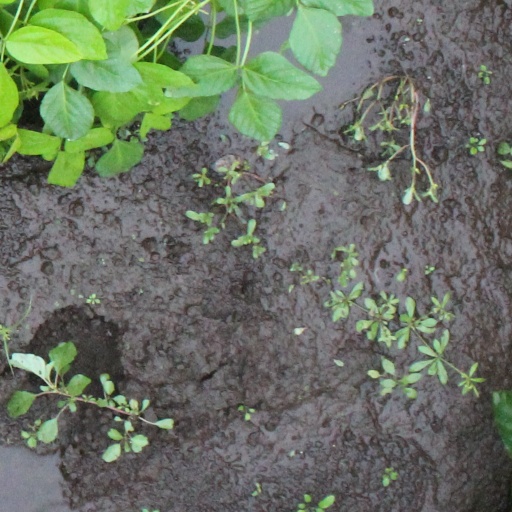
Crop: soybean